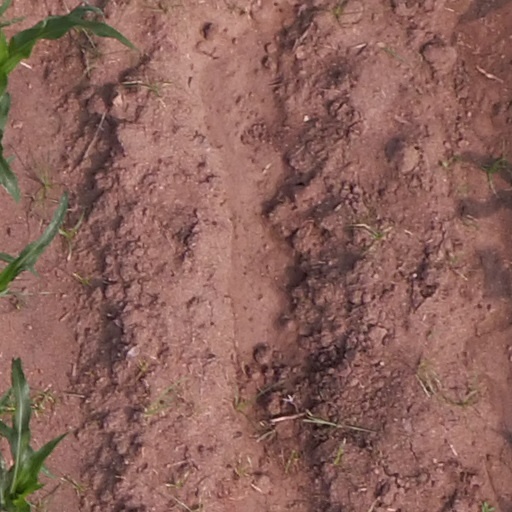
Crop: maize; corn